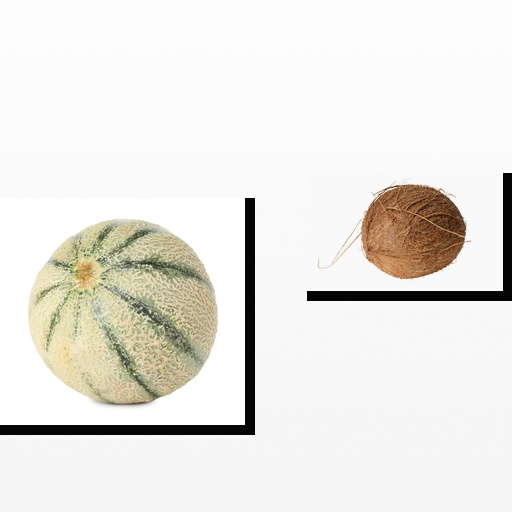
Food items: coconut, cantaloupe